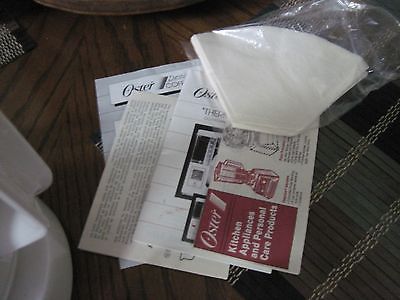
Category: coffee maker